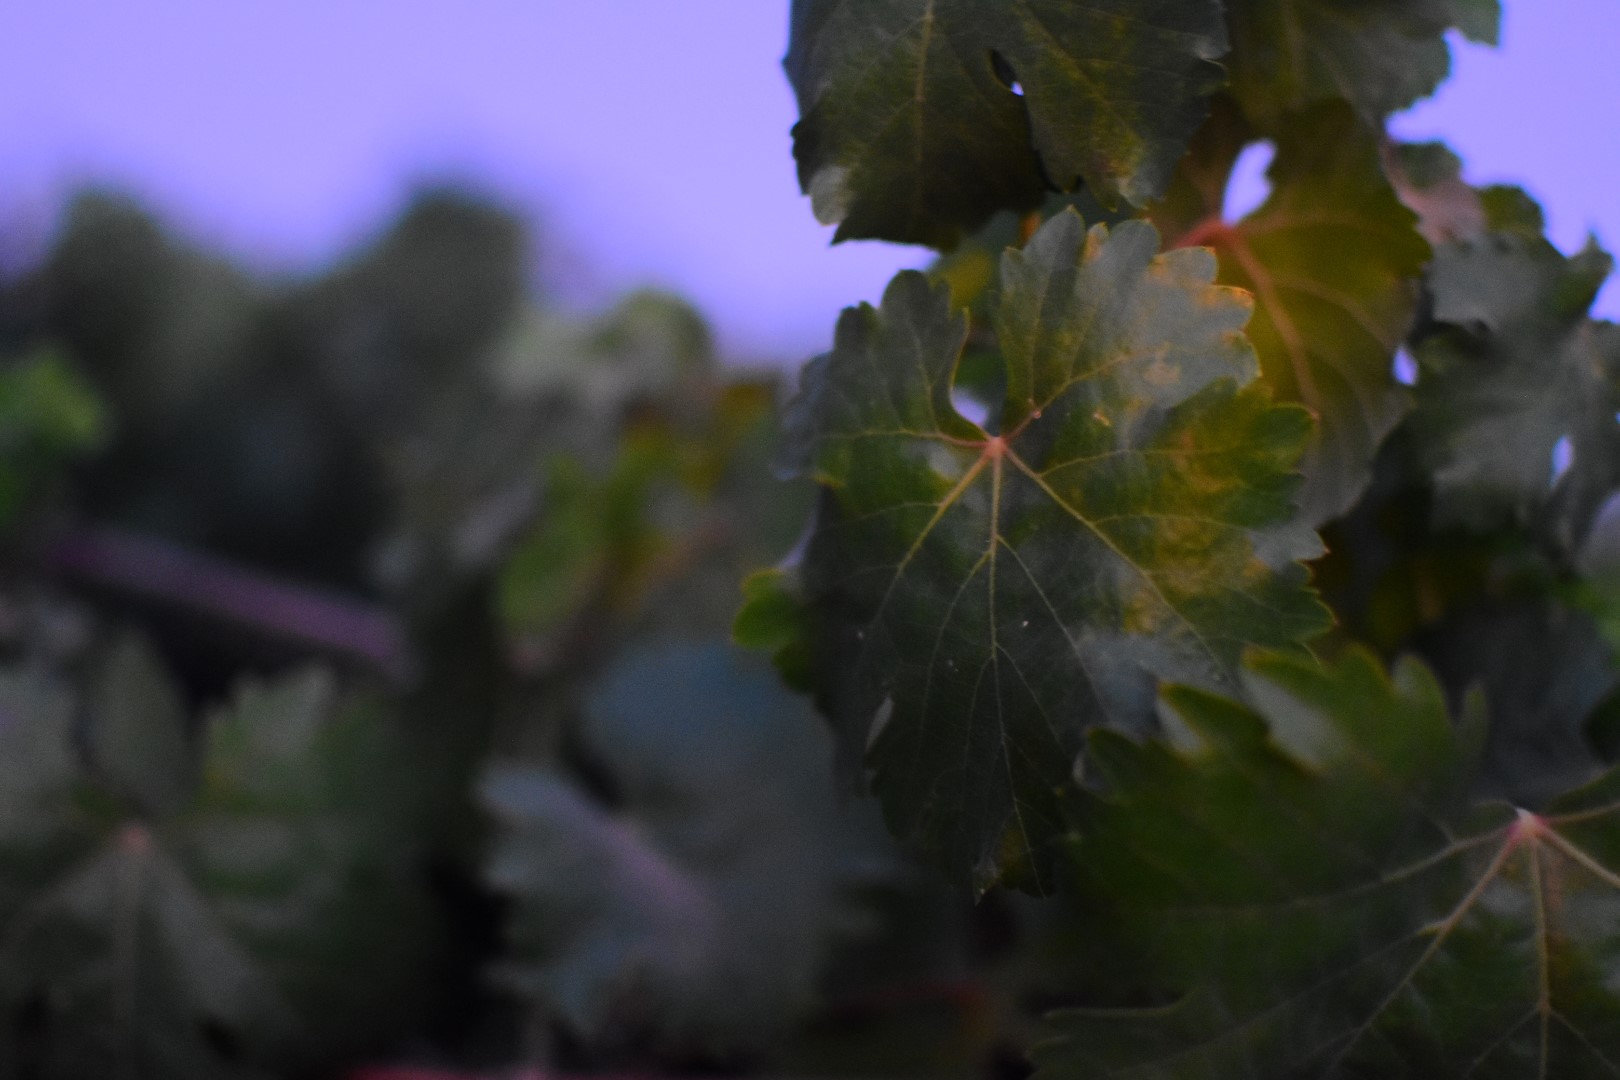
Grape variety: Aswud Balad